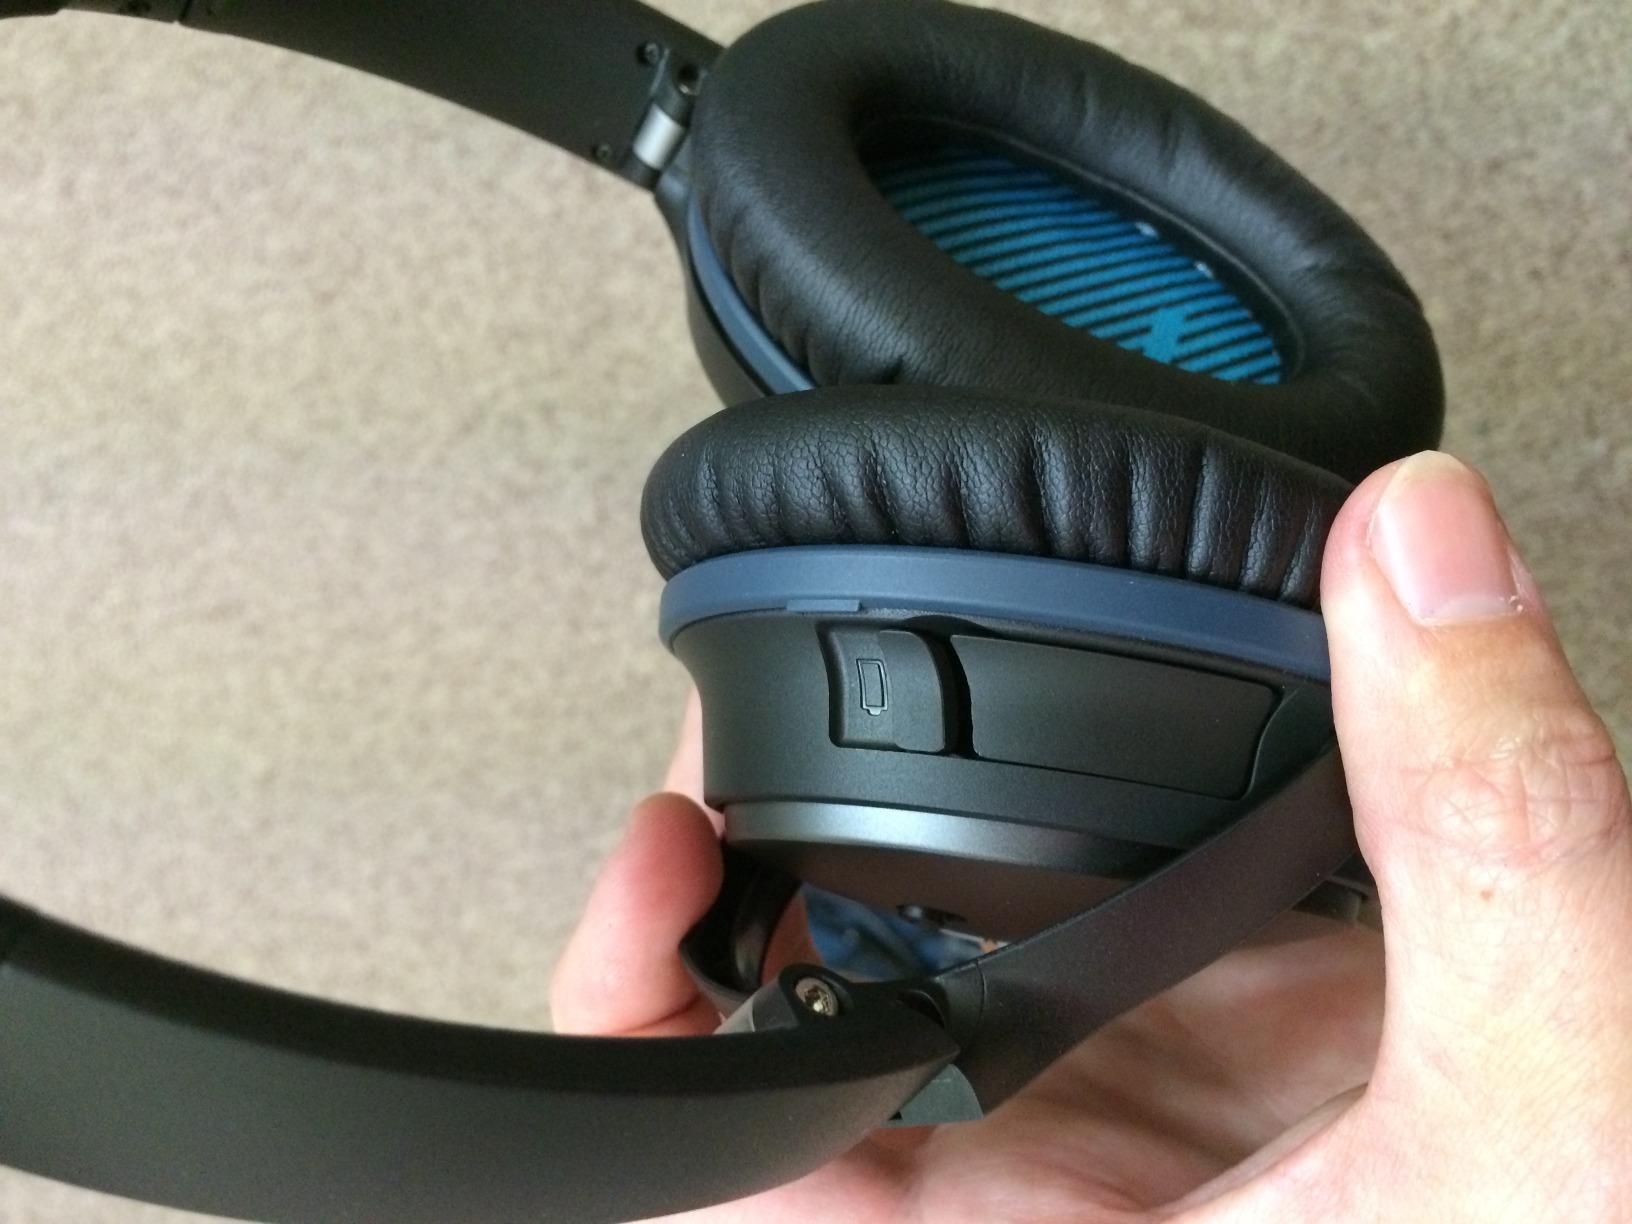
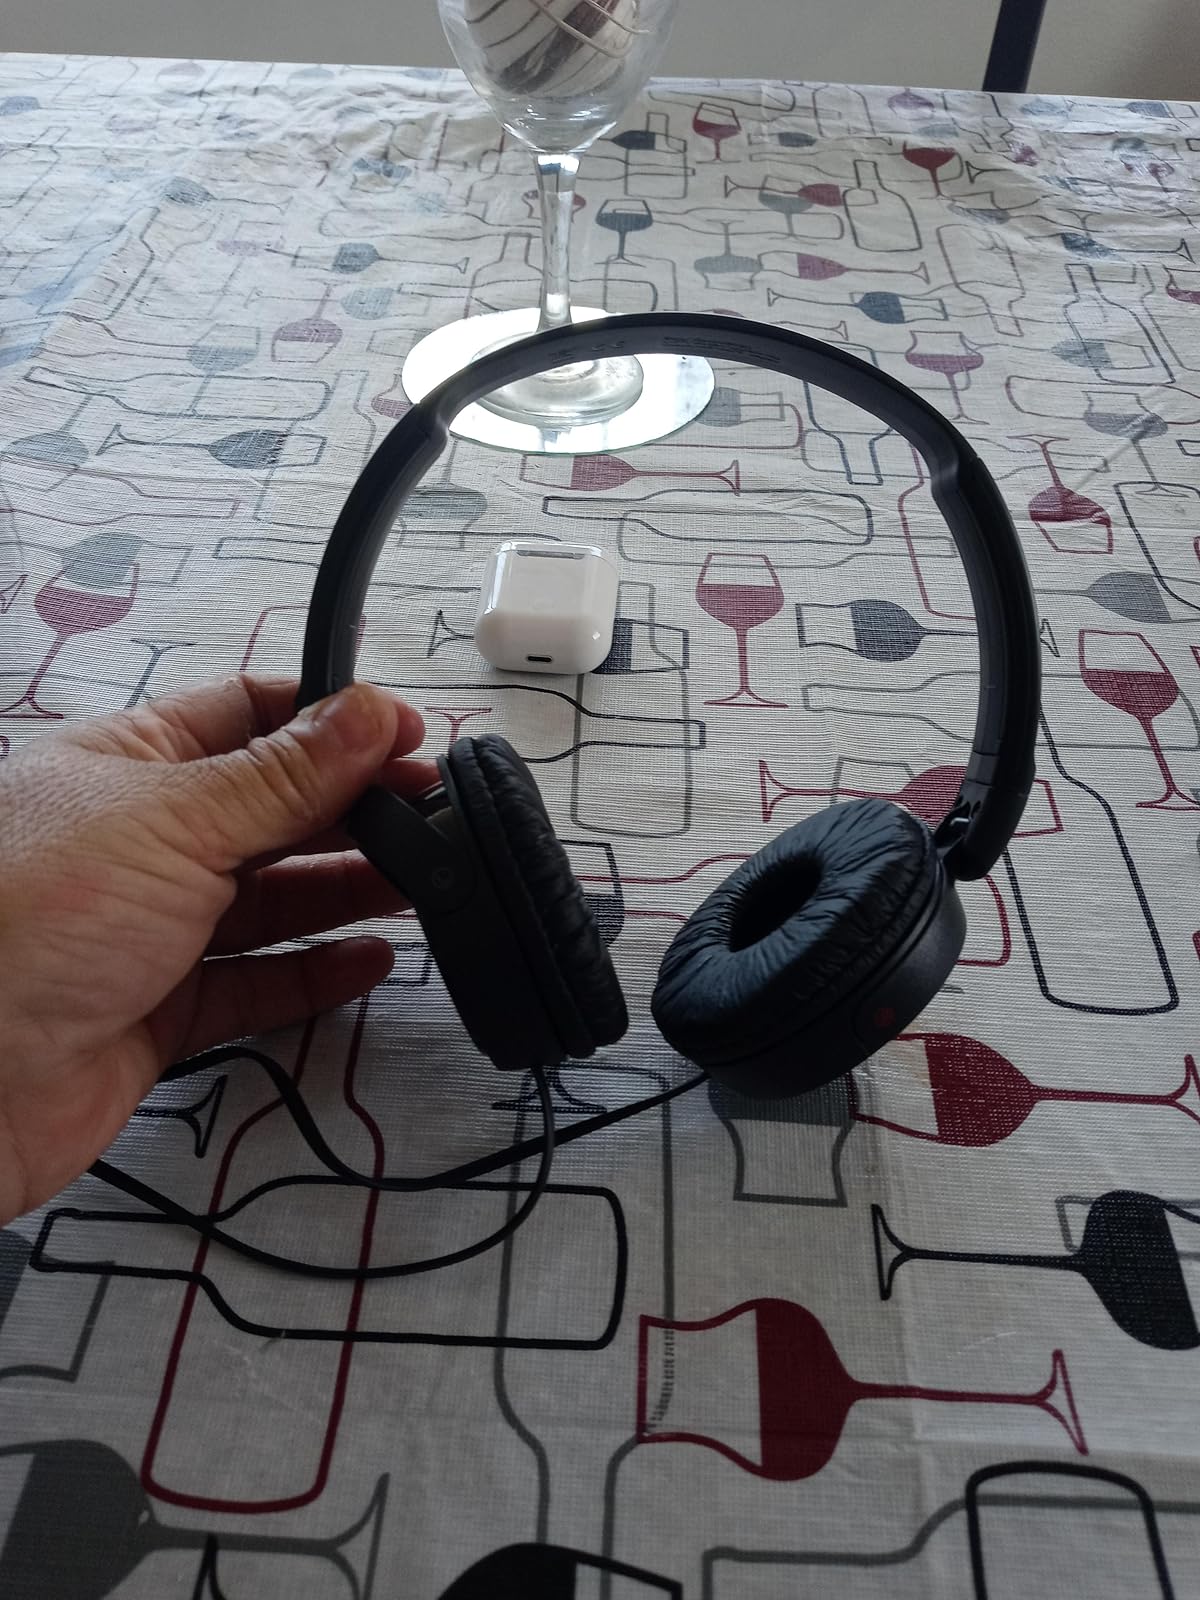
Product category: headphones
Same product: no